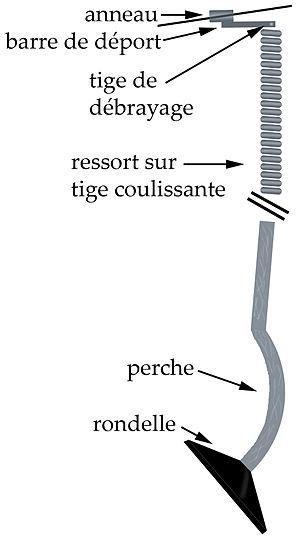
Un téléski, un remonte-pente, ou familièrement un tire-fesses, est une remontée mécanique pour skieurs. Son principe consiste à tirer le skieur vers le sommet en le laissant glisser sur la neige tout le long du terrain, au moyen d'une perche tractée par un câble tournant. Le plus souvent le skieur passe entre ses jambes un agrès généralement terminé par une rondelle. Ce type d'installation nécessite donc l'aménagement et l'entretien pour le ski de l'ensemble de l'itinéraire situé directement sous le câble montant.